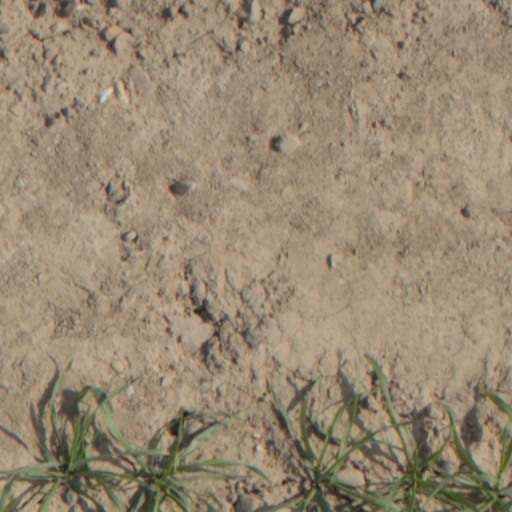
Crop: wheat